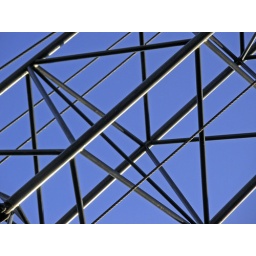
Trusswork on the crane used in constructing the new Route 202 bridge over the railroad in West Goshen.